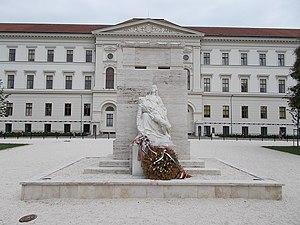
Ludovika tér est une place de Budapest, située dans le quartier d'Orczy.